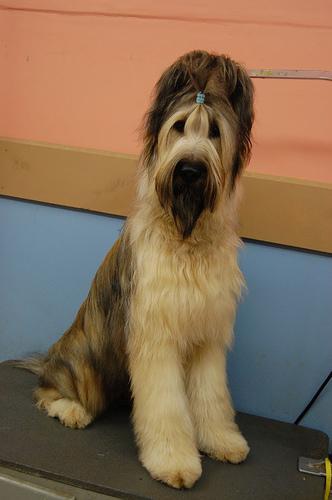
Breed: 230-n000041-briard